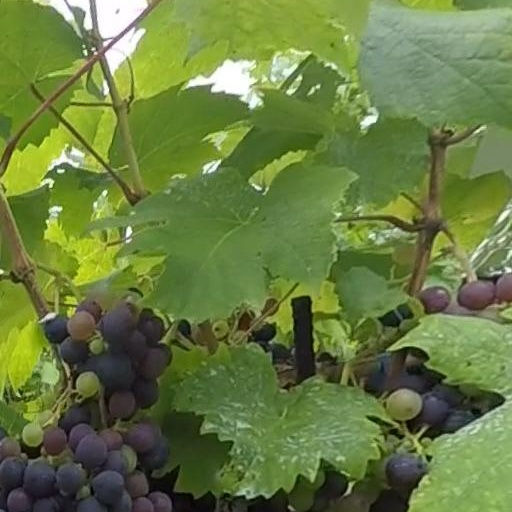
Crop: grape